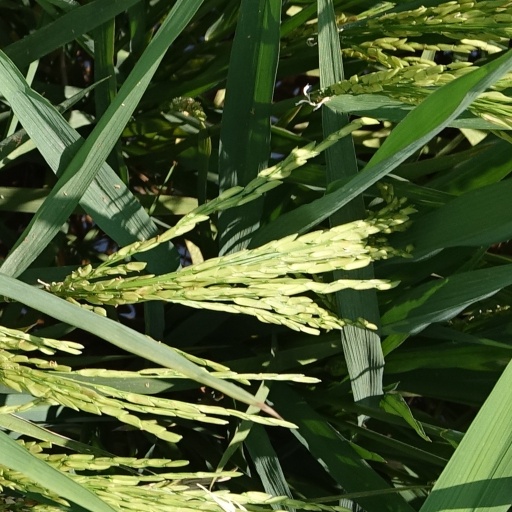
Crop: rice